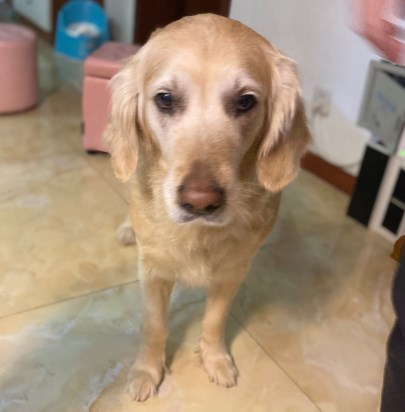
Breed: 5355-n000126-golden_retriever